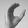
ASL letter: C